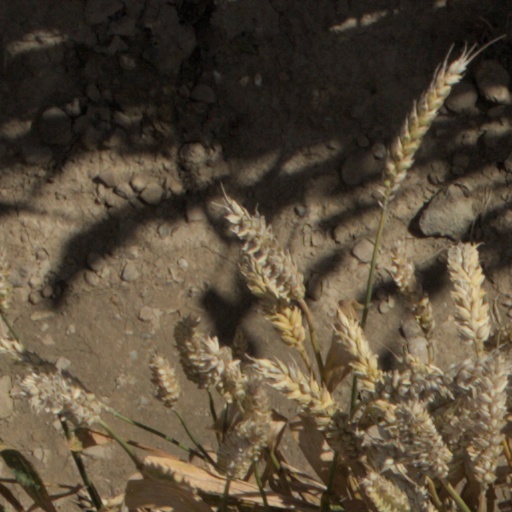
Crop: wheat